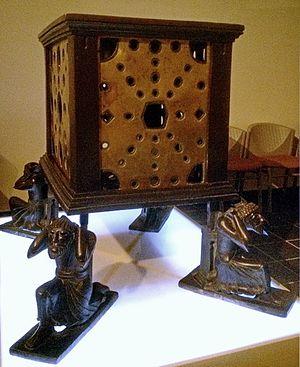
Krodo, Krodon, Chrodo, Krodus ou Crodus est le nom d'une divinité ou d'une idole saxonne mentionnée uniquement en 1492 par Conrad Bote dans sa Chronique des Saxons.